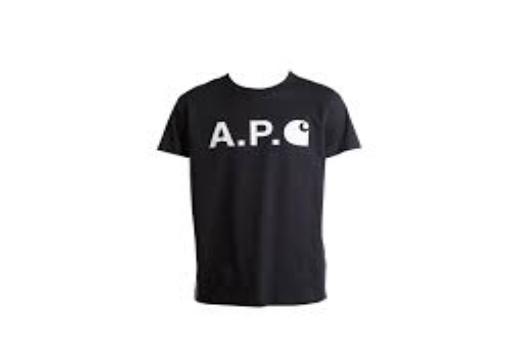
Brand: A.P.C
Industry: Clothes